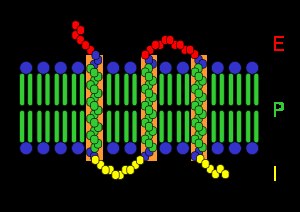
Receptor
Skematisk fremstilling af en transmembranreceptor, set fra membranens plan. E er det ekstracellulære rum, I er det intercellulære rum, P er membranen
Inden for biokemien er en receptor et molekyle, som sidder i cellemembranen, i cytoplasmaet eller i cellekernen. Ved binding af et molekyle, som kaldes en ligand eller transmitter, til receptoren, sender receptoren signal ind i cellen, se signaltransduktionen; der startes et såkaldt intracellulært respons, som f.eks. kan betyde, at cellen begynder at dele sig, at bestemte proteiner bliver syntetiseret i større eller mindre mængde og udvikler sig i en bestemt retning, at cellen optager forskellige stoffer eller at cellen dør, se apoptose.